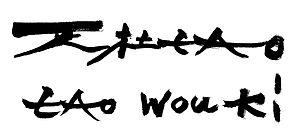
Signatures du peintre Zao Wou-Ki, scan d'après catalogue. This signature is believed to be ineligible for copyright and therefore in the public domain because it falls below the required level of originality for copyright protection both in the United States and in the source country (if different). In this case, the source country (e.g. the country of nationality of the signatory) is believed to be France. Cette image ou le texte qui y est représenté est seulement composé de formes géométriques simples et de texte. Elle n’atteint pas le seuil d'originalité nécessaire pour la protection du droit d’auteur, et est donc du domaine public. See autographs of Magritte (Commons, 29 août 2007) and Picasso (Commons, 30 décembre 2007)
Zao Wou-Ki, né le 1ᵉʳ février 1920 à Pékin, et mort le 9 avril 2013 à Nyon, est un peintre et graveur chinois naturalisé français en 1964.
Liste des œuvres de Zao Wou-Ki